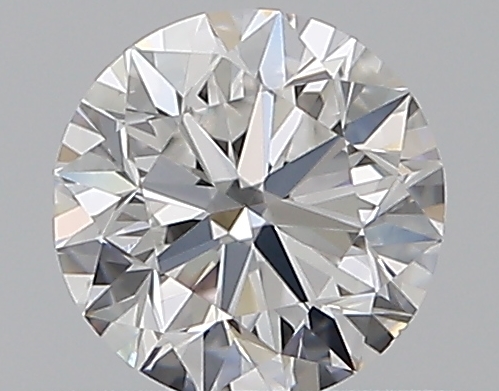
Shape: round
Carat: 0.5
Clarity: VS2
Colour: E
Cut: VG
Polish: EX
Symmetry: GD
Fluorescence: N
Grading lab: GIA
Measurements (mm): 4.92 x 4.99 x 3.17